Revenue protection inspector

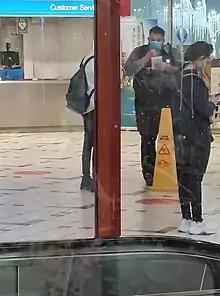
Uniformed ticket inspector in Melbourne, located in Box Hill station, reporting a commuter who has potentially violated laws of transportation

Revenue inspectors and officers mostly work at railway stations checking passengers' tickets as they board and alight trains, but can also be found on bus services. Inspectors may begin an investigation if they believe a passenger is travelling without a valid ticket, such as an adult travelling on a child ticket, an out of date or invalid ticket, or if the passenger has travelled beyond the destination printed on their ticket, with the intent to avoid their correct rail or bus fare. If the revenue inspector or officer believes there was intent to avoid payment, a penalty fare may be issued, or the passenger may be reported for prosecution. Inspectors usually wear a uniform provided by their employer..